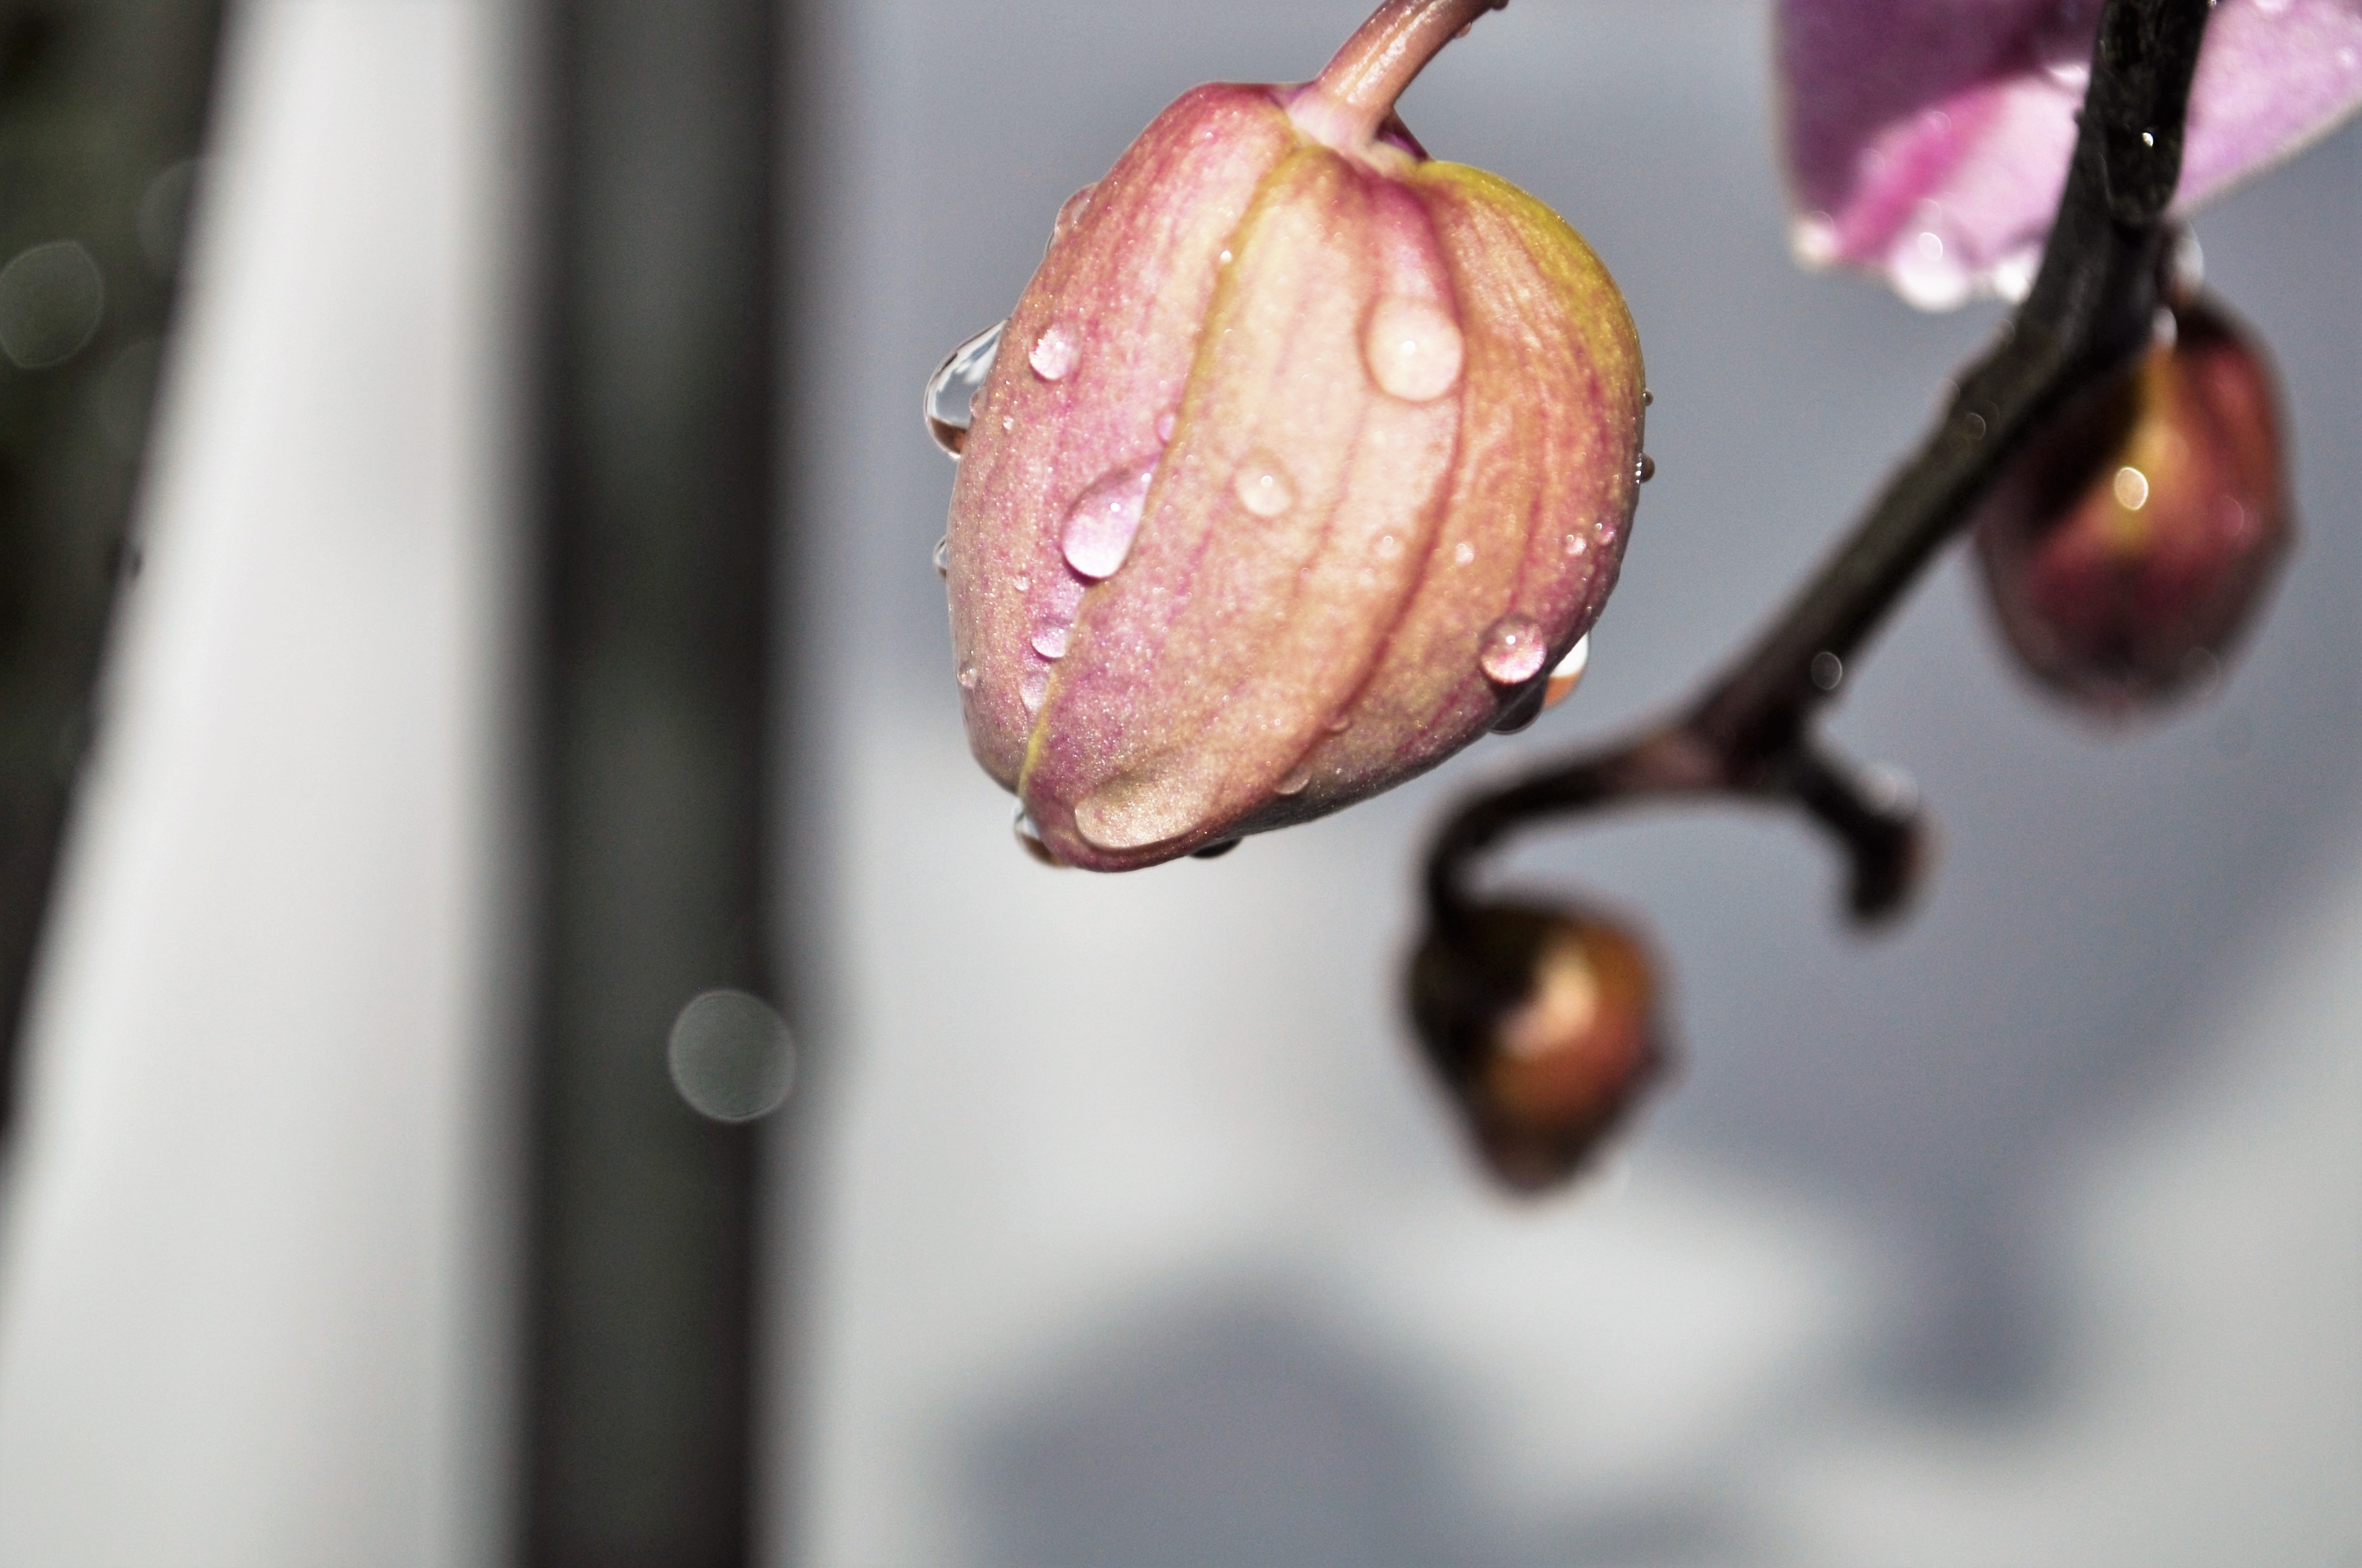
nature, branch, blossom, plant, photography, fruit, leaf, flower, purple, petal, bloom, food, red, produce, colorful, orchid, flowers, close up, lovely, beautiful, bud, macro photography, flowering plant, land plant